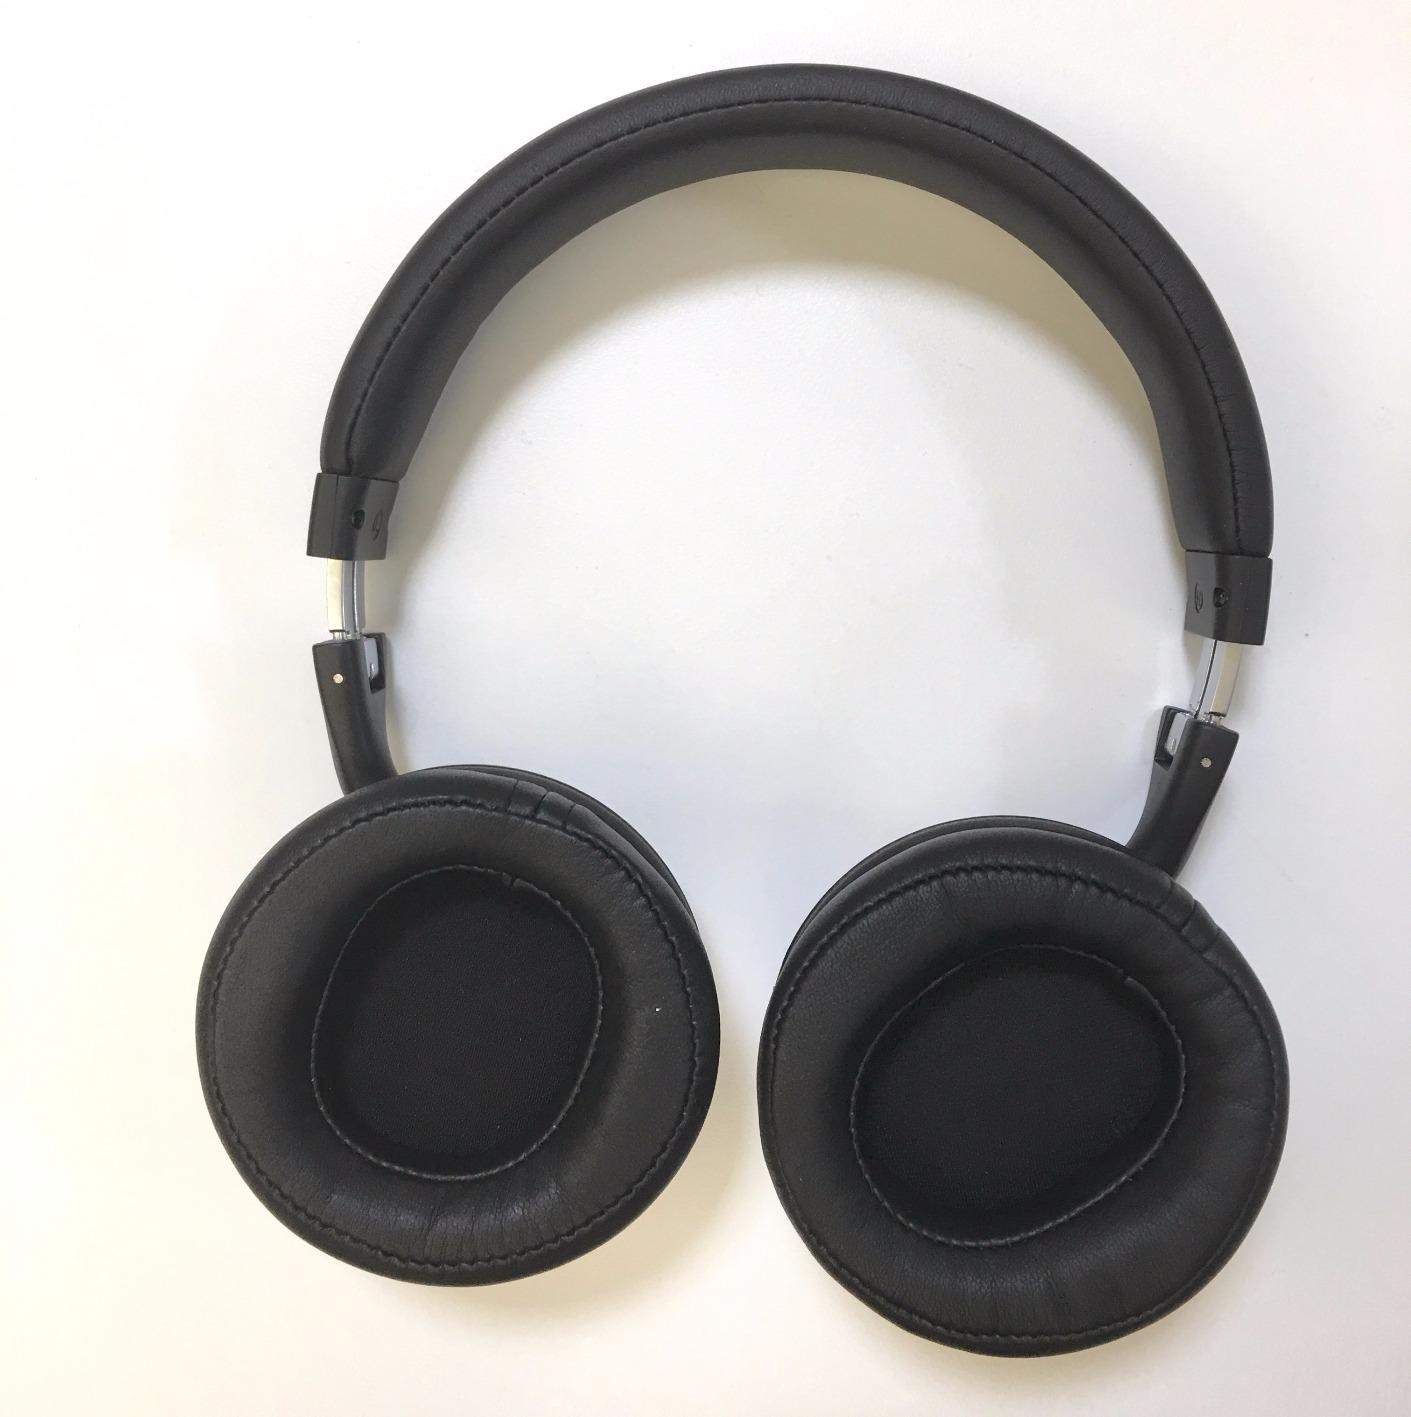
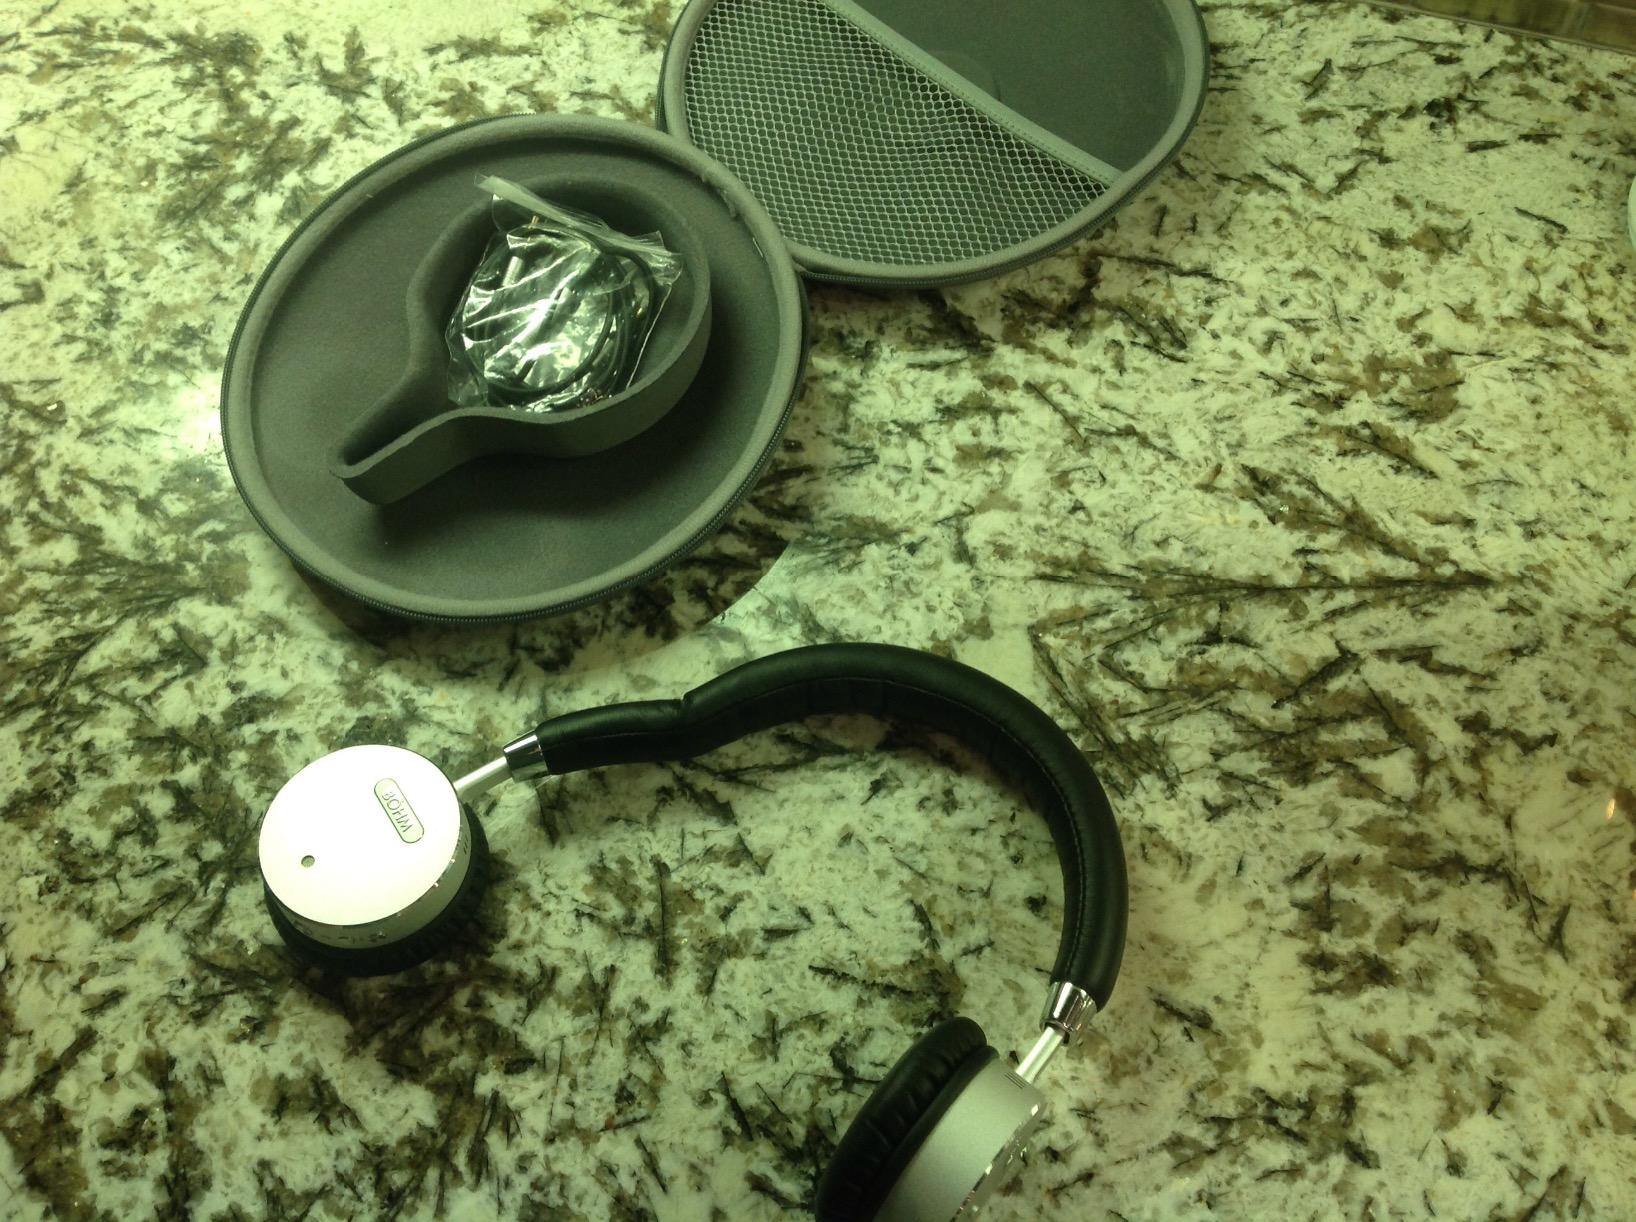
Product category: headphones
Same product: no